Dick Smith (footballer, died 1909)

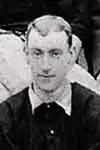

Richard Smith (died 18 November 1909) was an English footballer. He started his Newton Heath career in 1894. He played for the club for seven seasons, scoring 37 goals.